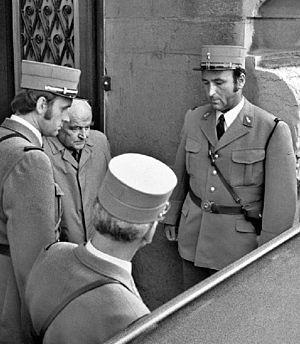
fr:Jean-Louis Jeanmaire est escorté du tribunal de division 2 à Lausanne où il vient d'être condamné à 18 ans de prison. de:Jean-Louis Jeanmaire wird aus dem Divisionsgericht 2 in Lausanne eskortiert, wo er zu 18 Jahren Zuchthaus verurteilt wurde.
Jean-Louis Jeanmaire, né le 25 mars 1910 à Bienne et mort le 29 janvier 1992 à Berne, est un brigadier de l’Armée suisse. Il est originaire des Brenets et de Mont-Tramelan. Son arrestation en 1977, dans le cadre de la guerre froide, provoque une affaire judiciaire et médiatique, l'Affaire Jeanmaire.